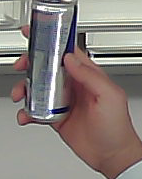
Product: redbull_energydrink